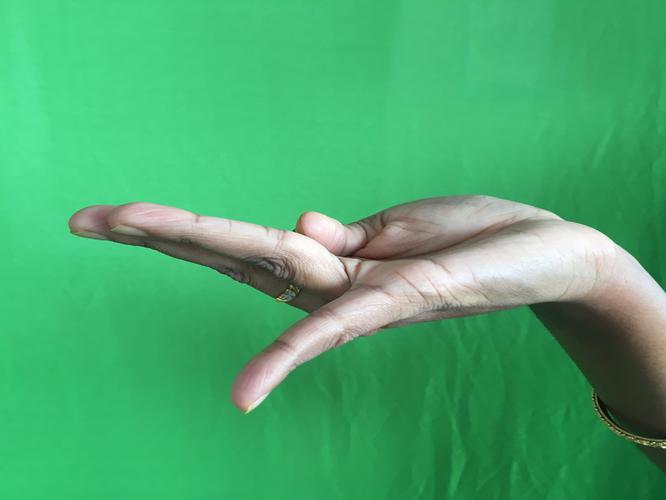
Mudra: Chaturam
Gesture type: single_hand